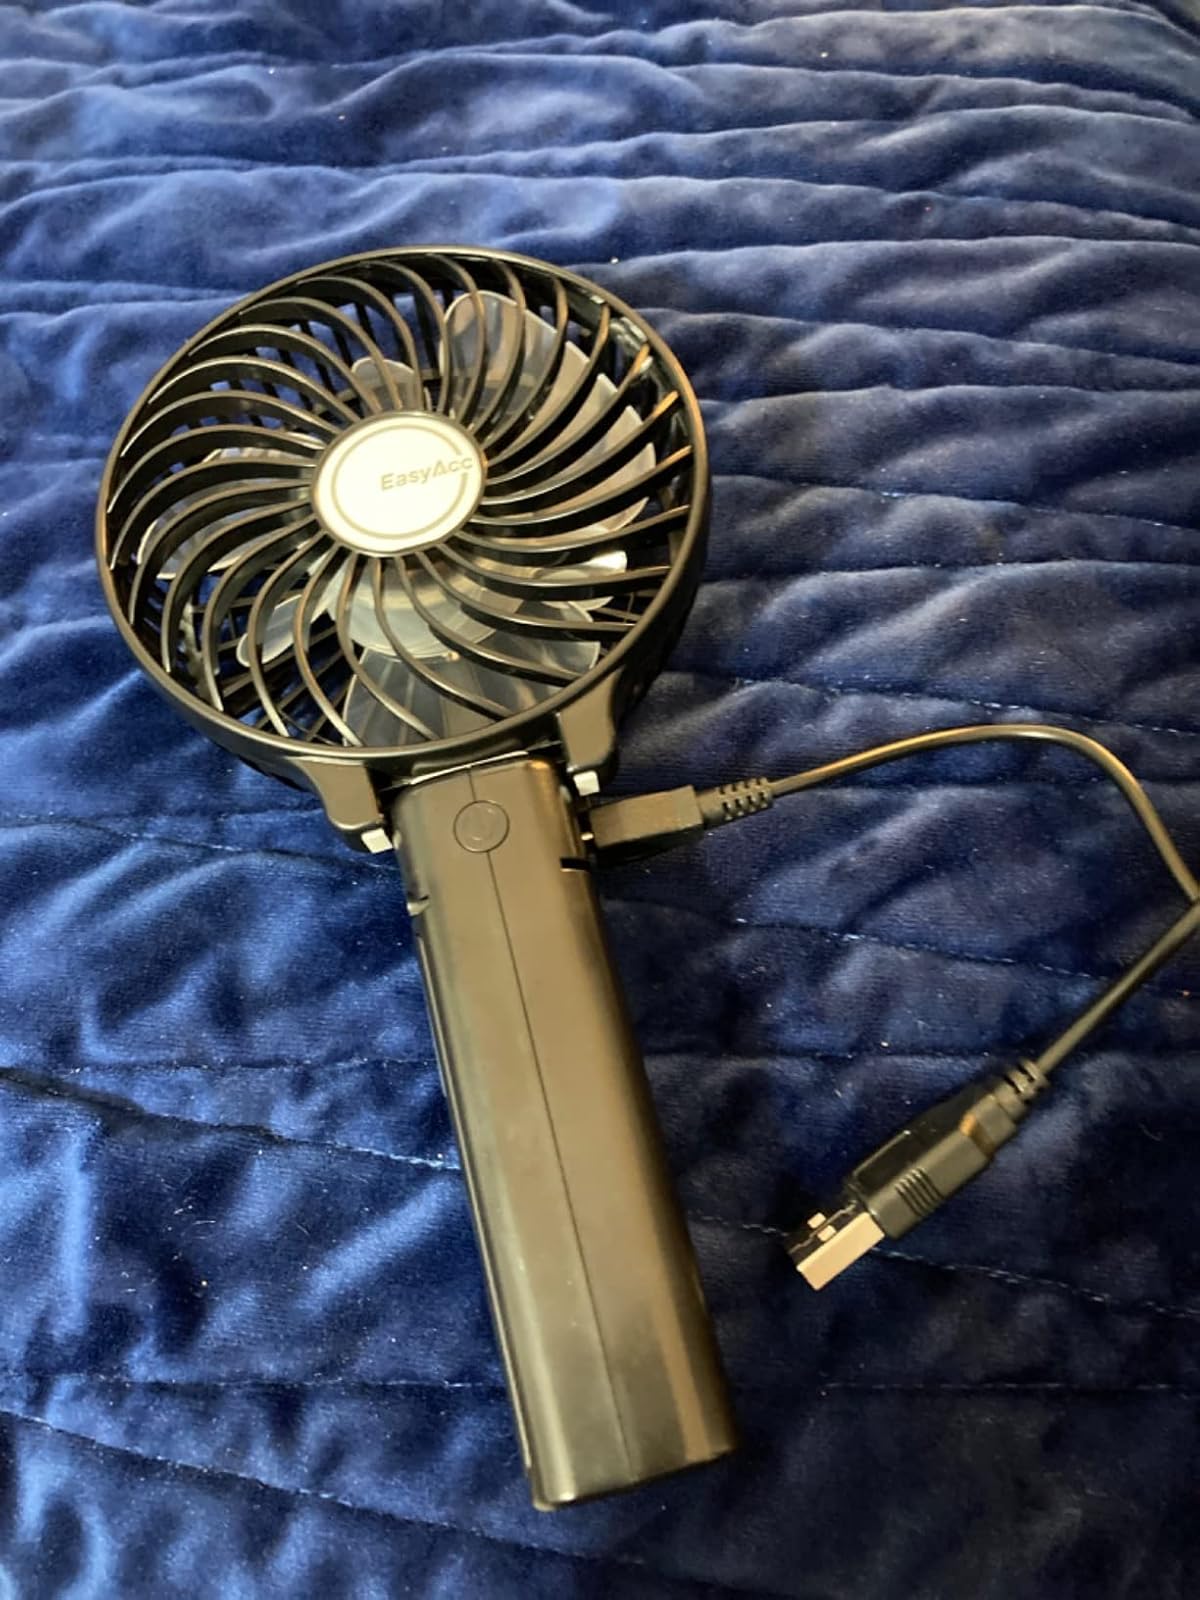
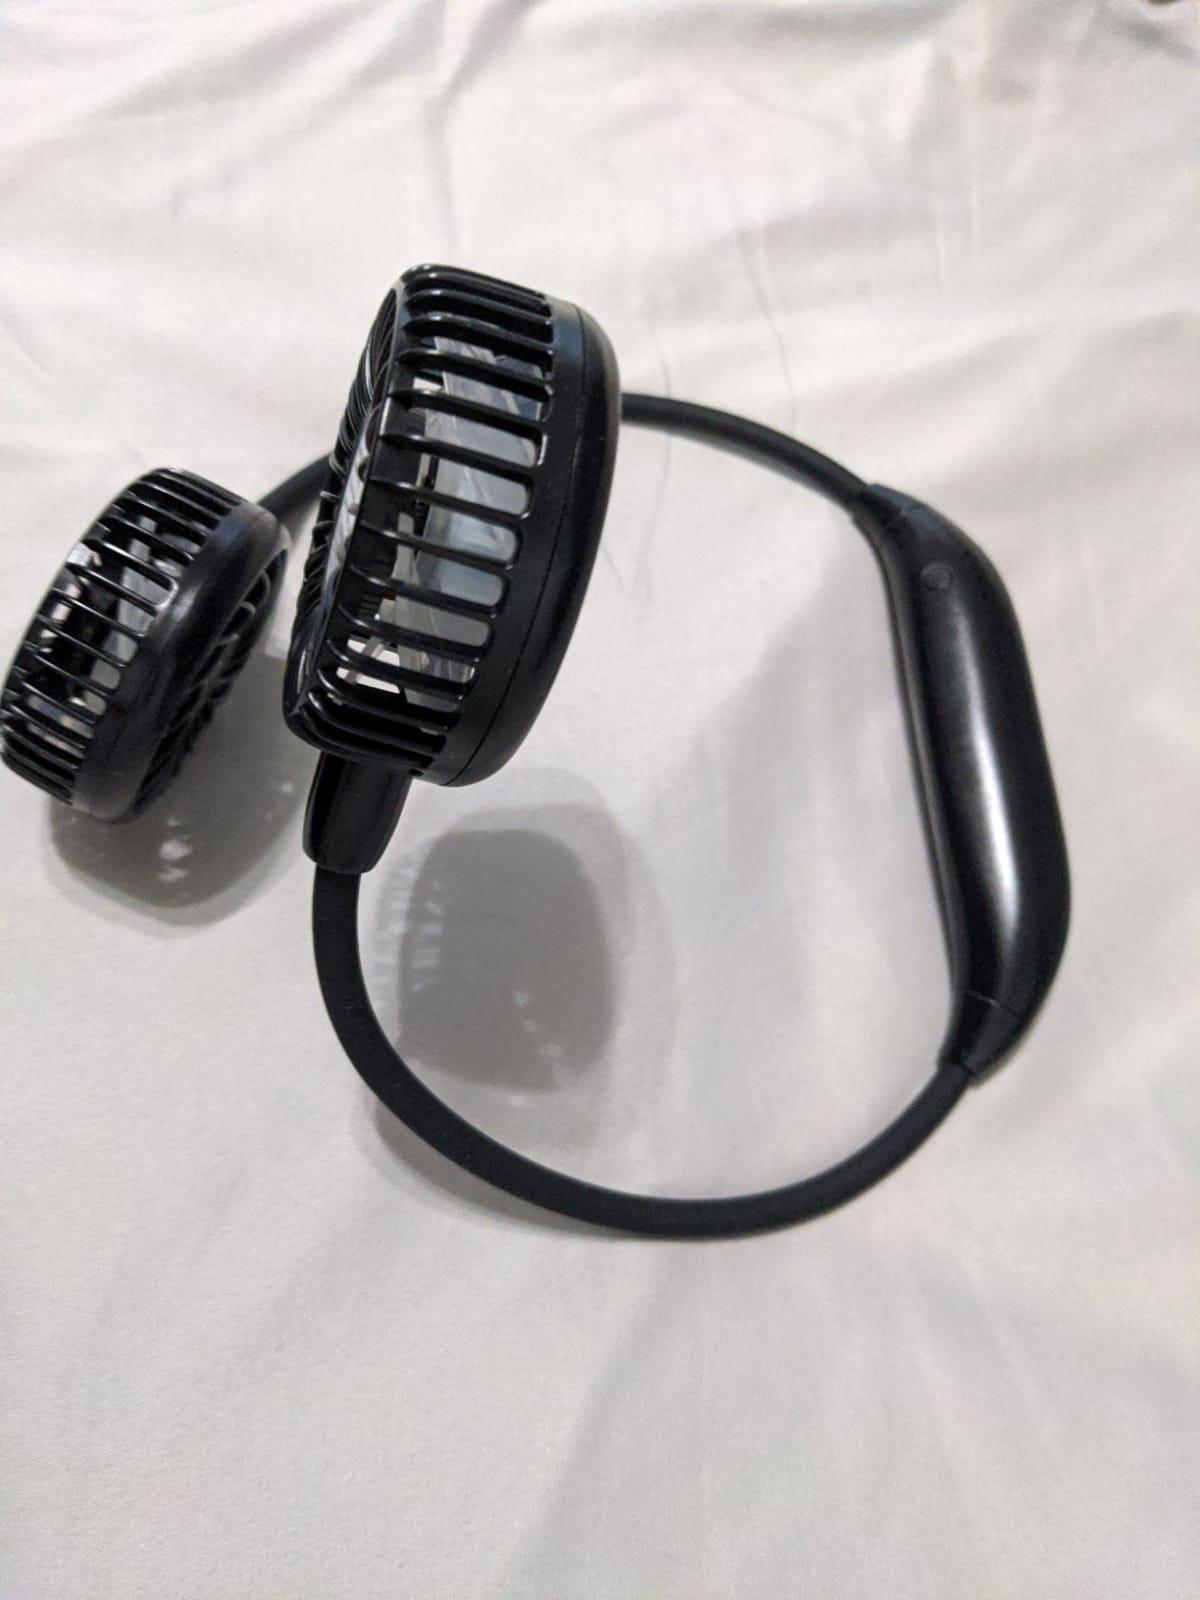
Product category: fan
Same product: no